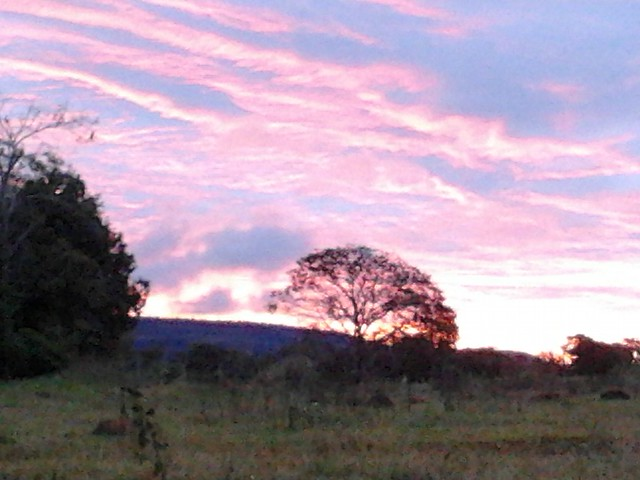
Fire: no
Smoke: no